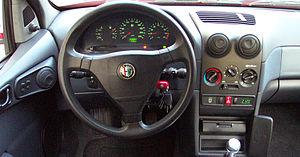
Alfa Romeo 145 / Historie / Facelift
Alfa Romeo 145 var en lille mellemklassebil fra den italienske bilfabrikant Alfa Romeo.